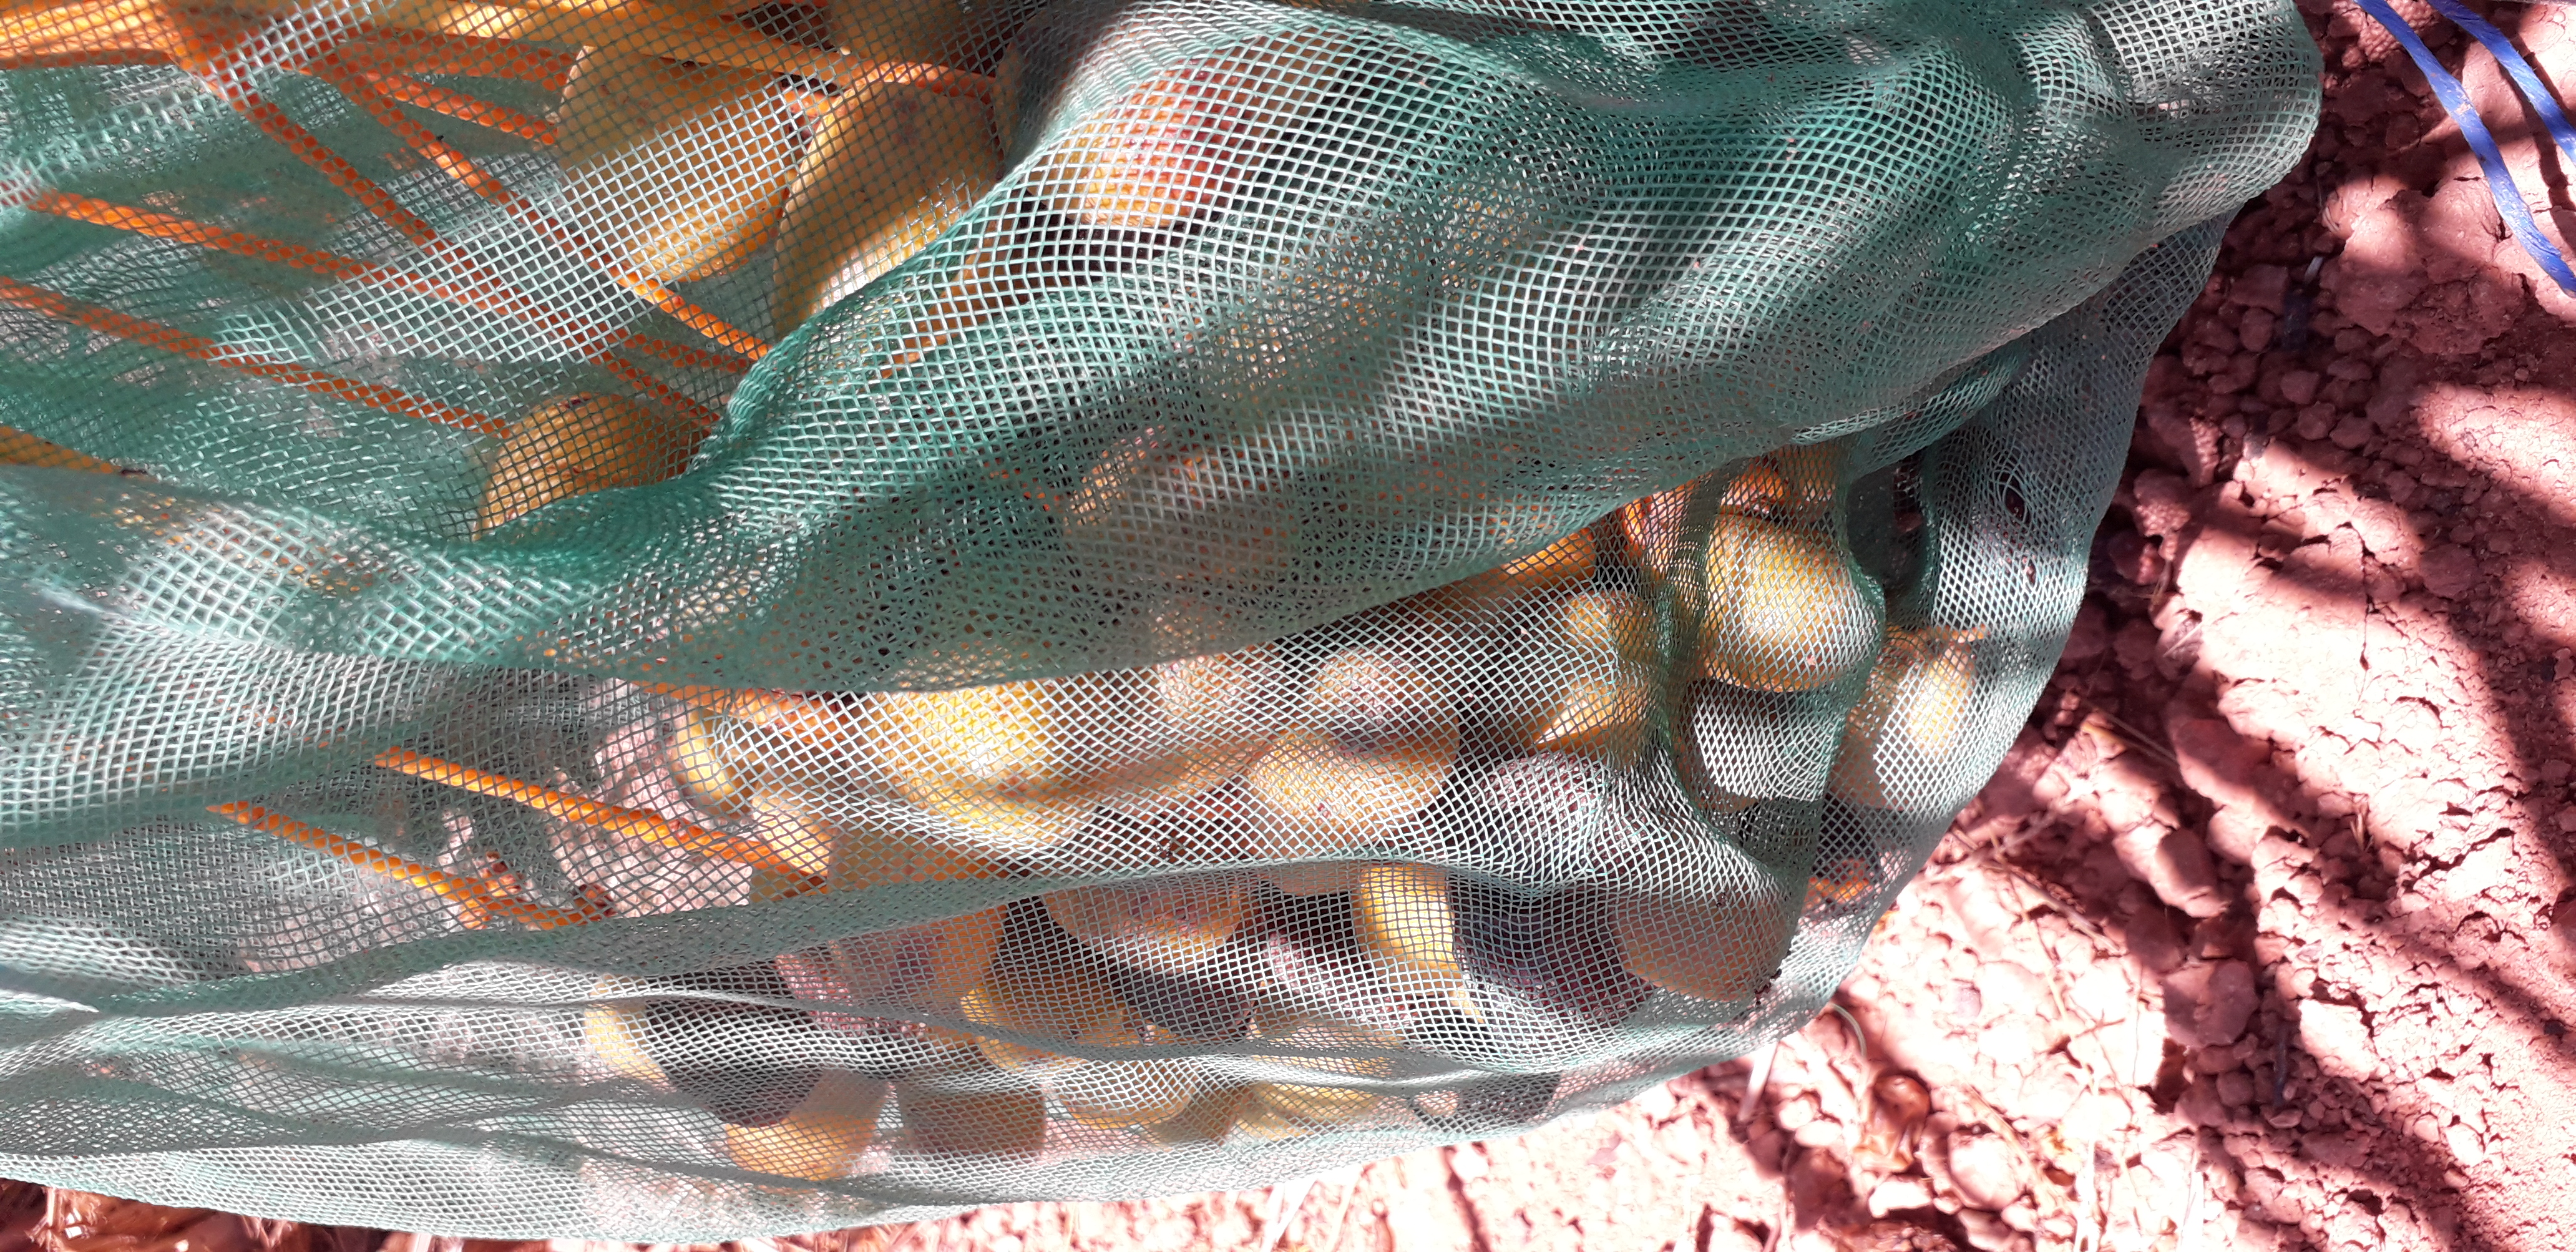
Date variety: Boufagous